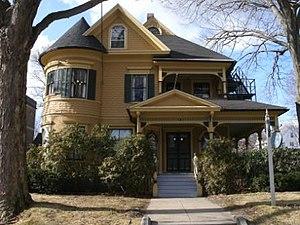
"Aux États-Unis, l’architecture de style Queen Anne était populaire de 1880 à 1910 environ. ""Queen Anne"" était l'un des nombreux styles architecturaux populaires qui ont émergé à l'époque victorienne. À l’époque victorienne, le style Queen Anne a suivi le Stick style, et précédé le style roman richardsonien et le style Shingle.